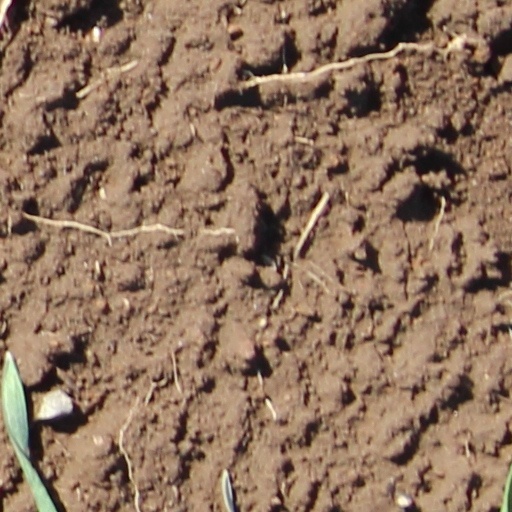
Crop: wheat